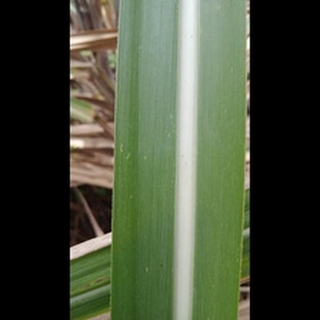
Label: healthy_sugarcane